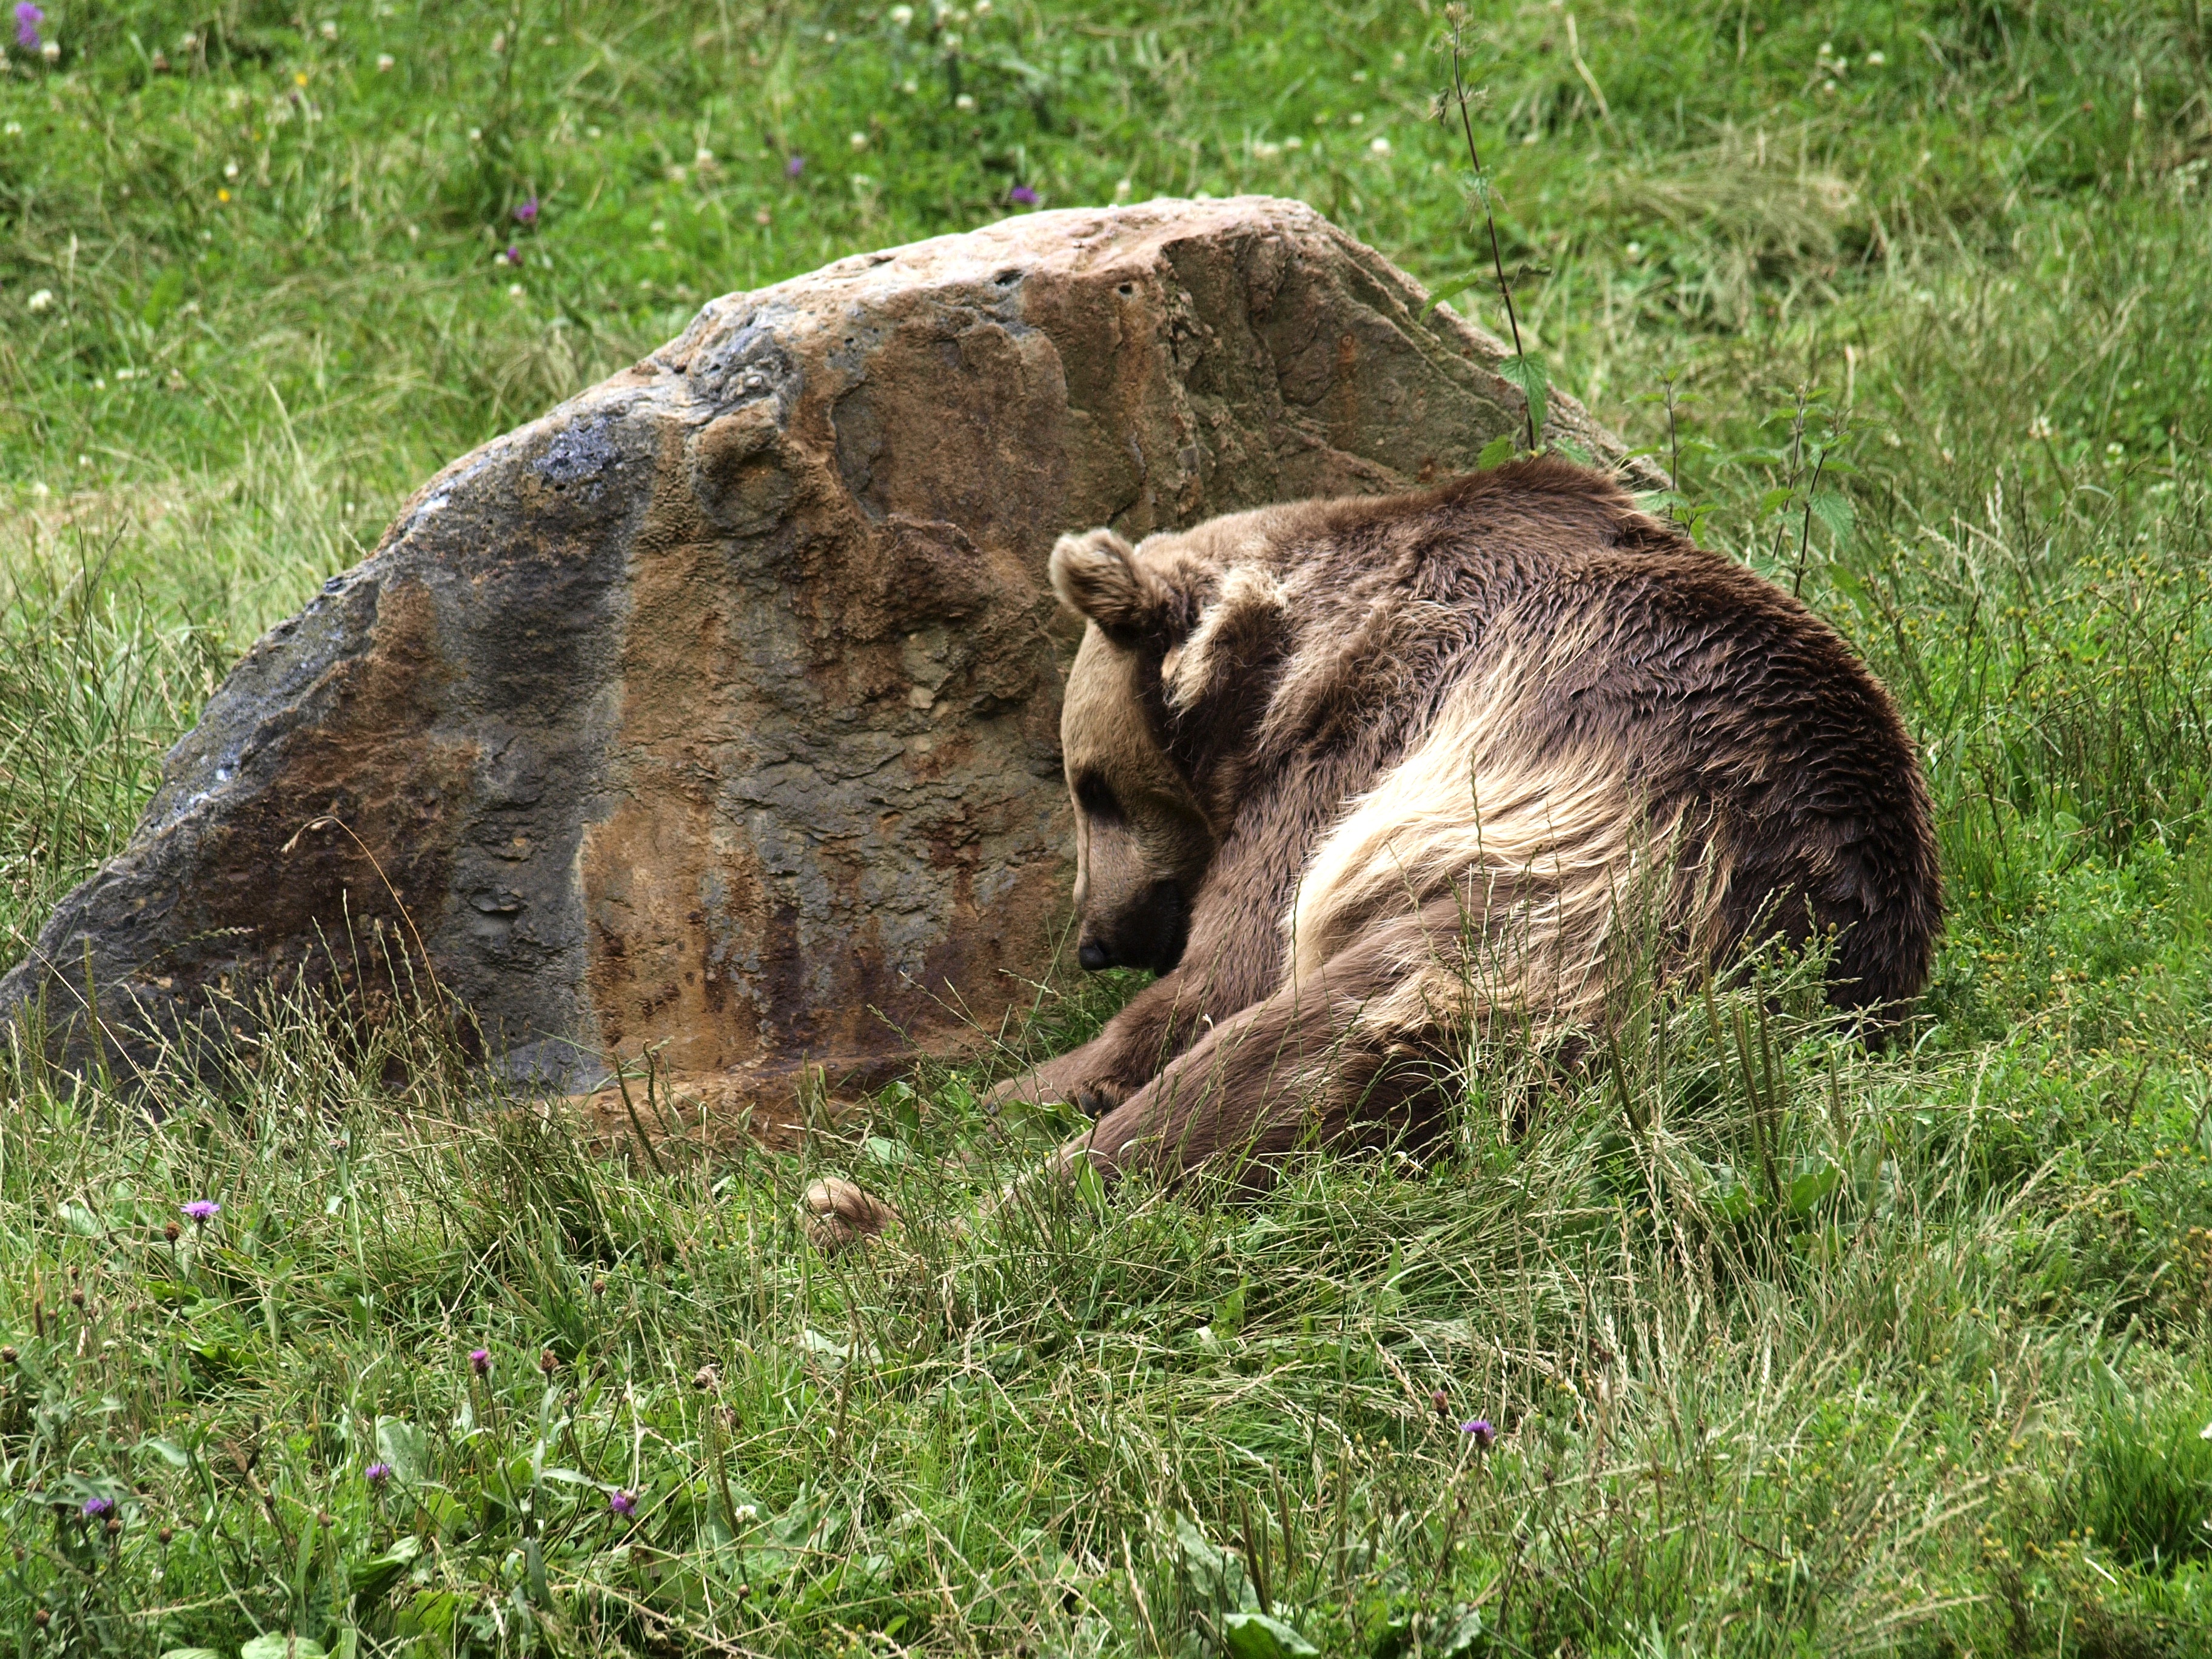
grass, animal, bear, wildlife, zoo, fur, brown, mammal, predator, fauna, brown bear, wild animal, strong, dangerous, teddy, grizzly bear, master petz